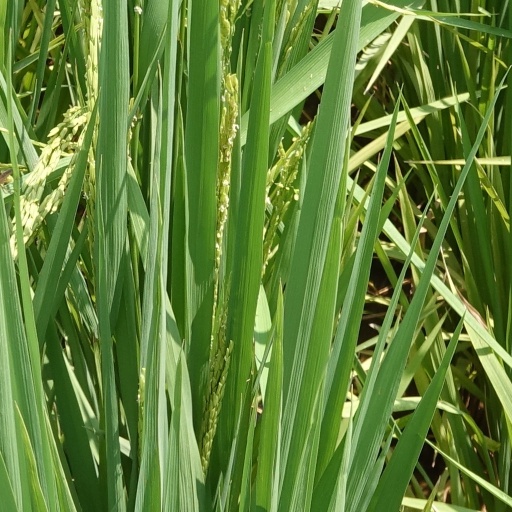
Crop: rice